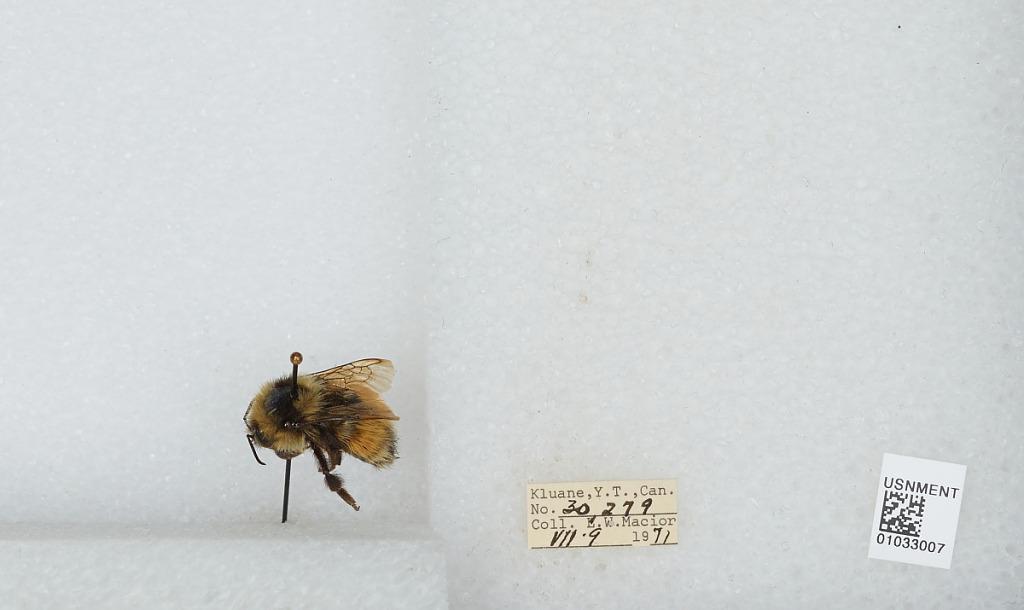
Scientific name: Bombus (Pyrobombus) sylvicola Kirby
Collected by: L. Macior
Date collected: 1971-7-9
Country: Canada
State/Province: Yukon Territory
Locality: Kluane
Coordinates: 60.75, -139.5